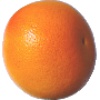
Label: pink_grapefruit